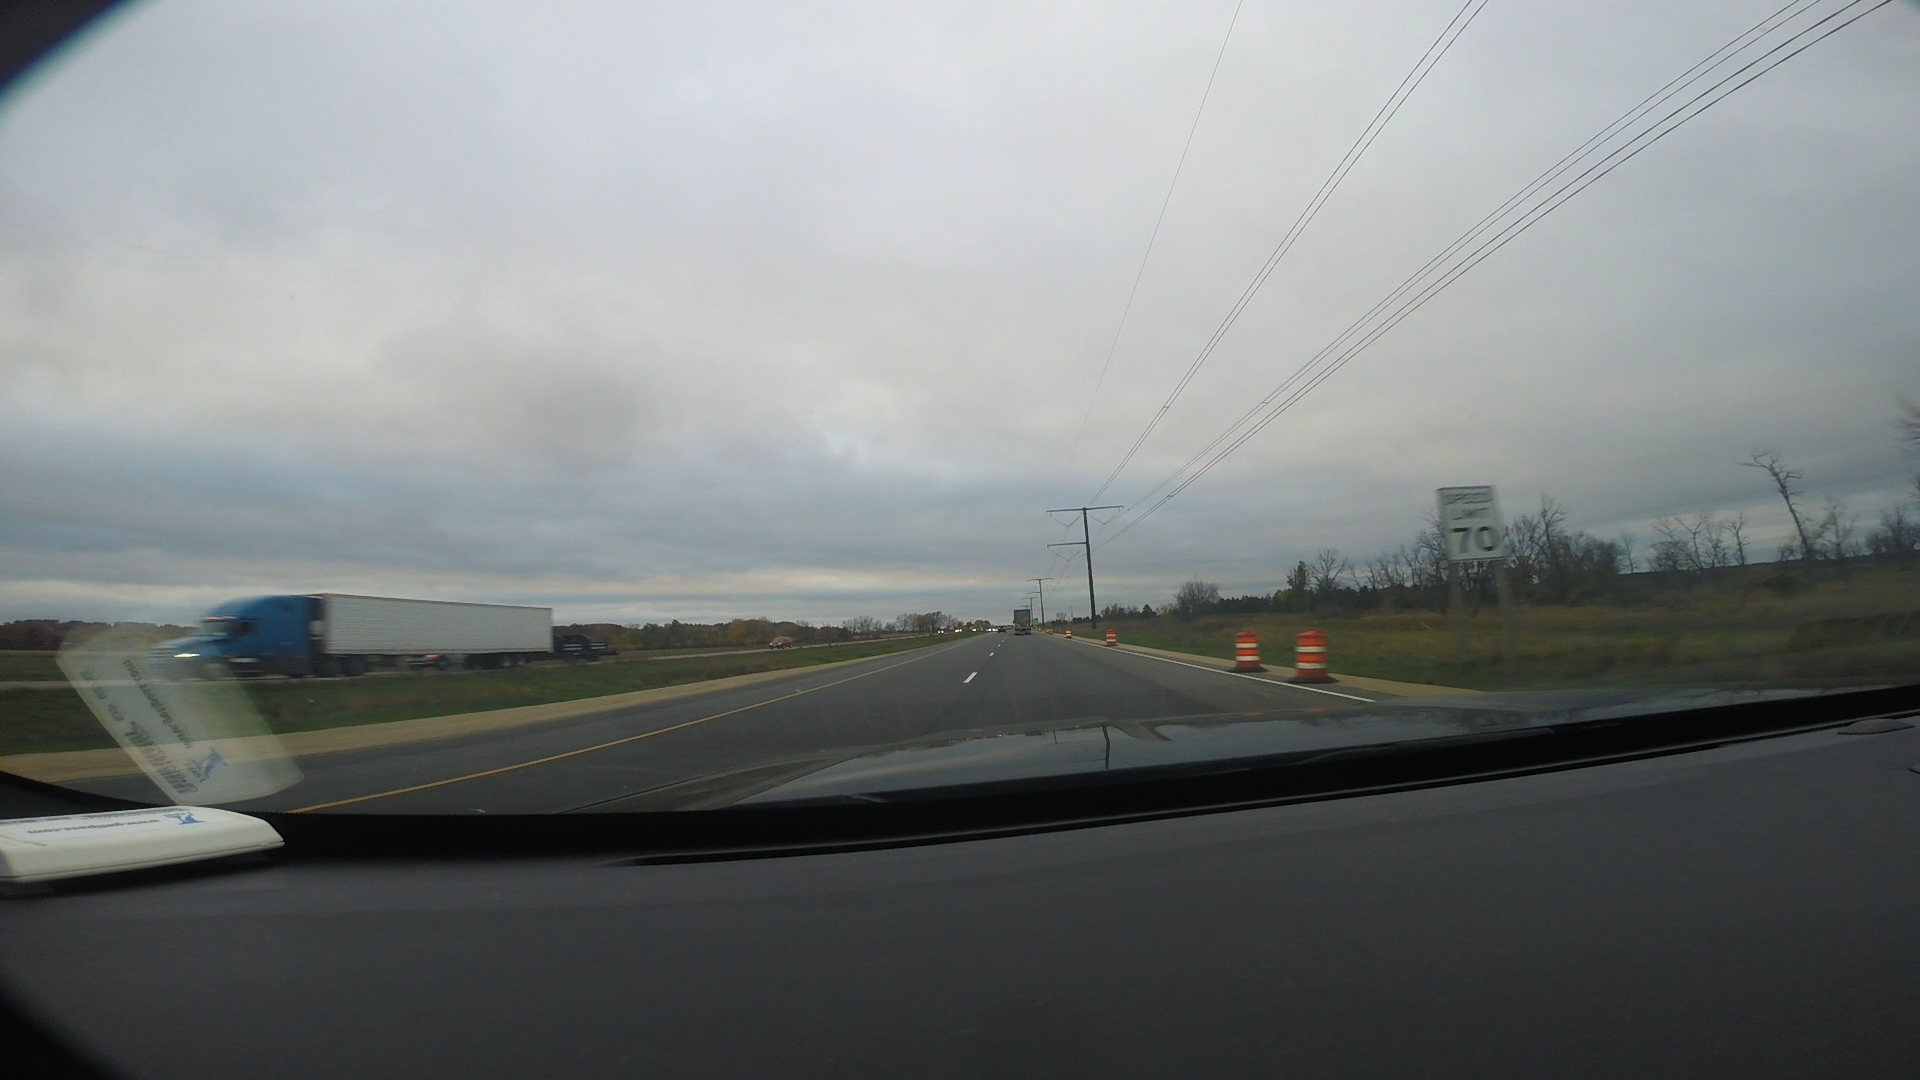
Speed limit sign label: mph70